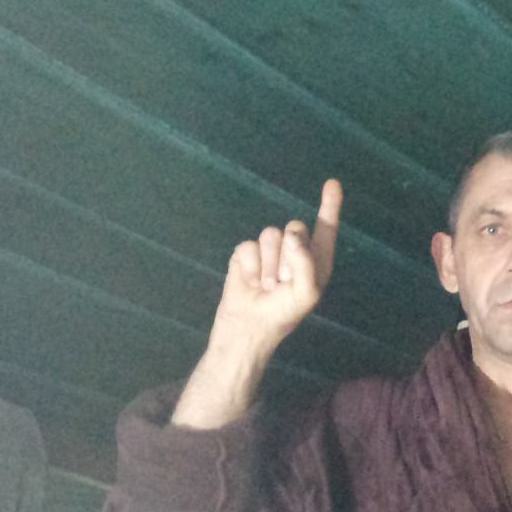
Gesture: one